Patch collecting

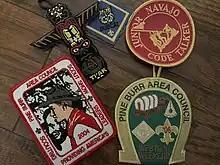
Patches of boy scout events as well as Cub Scout rank

Souvenir patches are usually shield-shaped and generally contain a coat of arms, a map or a miniature view. The patches can be made of any material, but are usually woven or embroidered fabric, though they can also be made from paper or, increasingly, plastic.